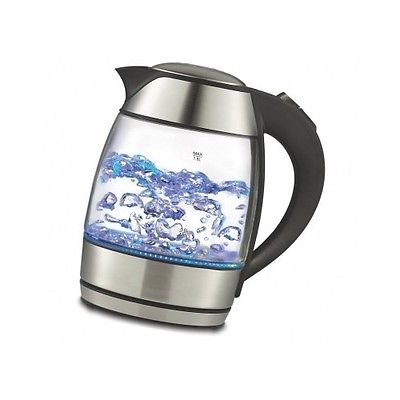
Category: kettle